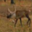
Label: deer